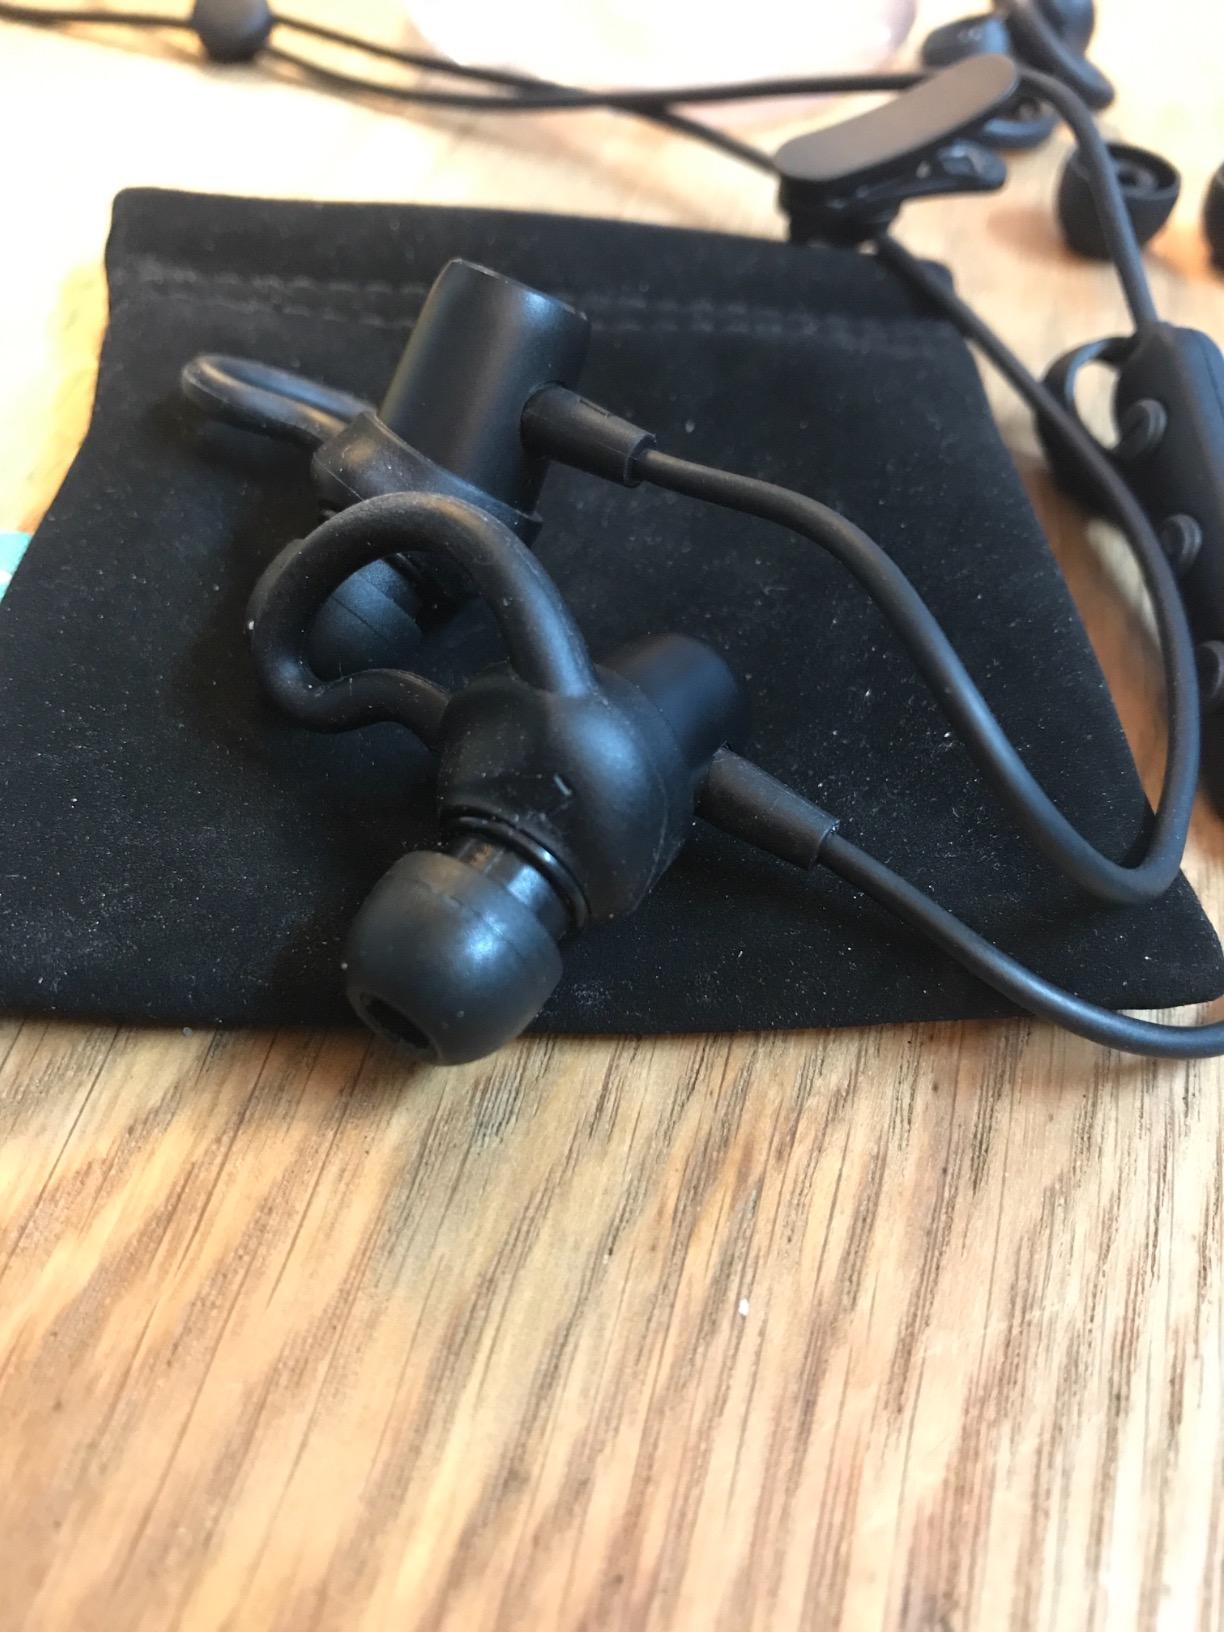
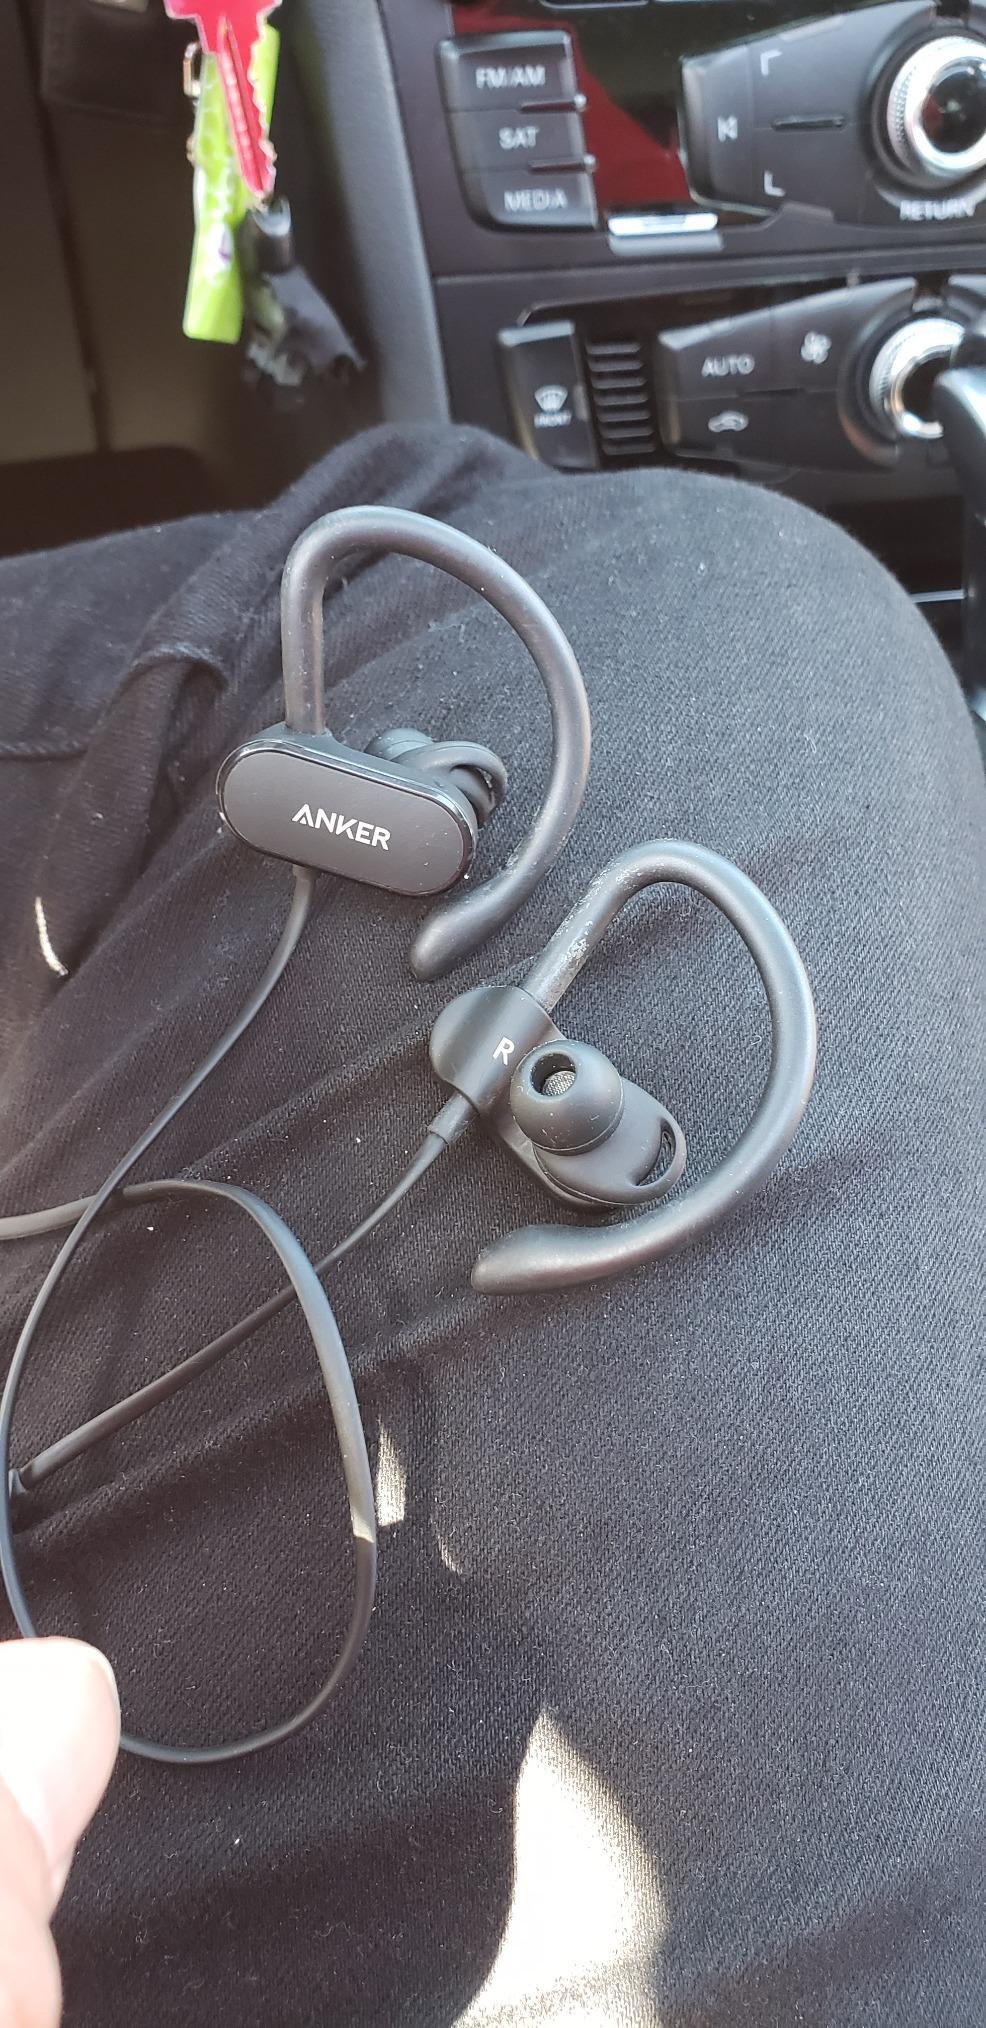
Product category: headphones
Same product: no